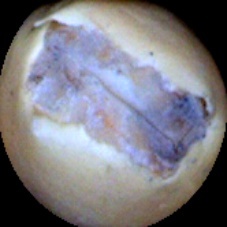
Label: Broken